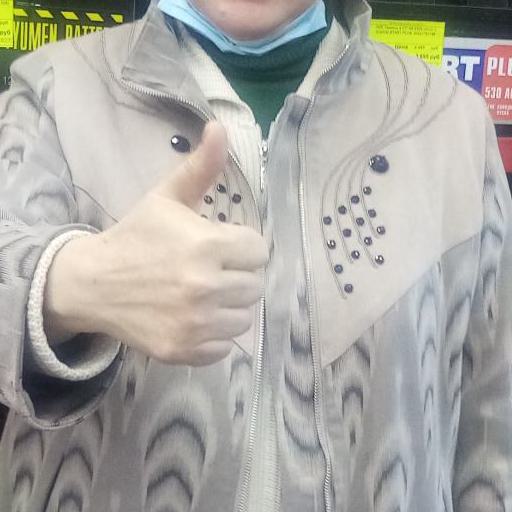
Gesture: like